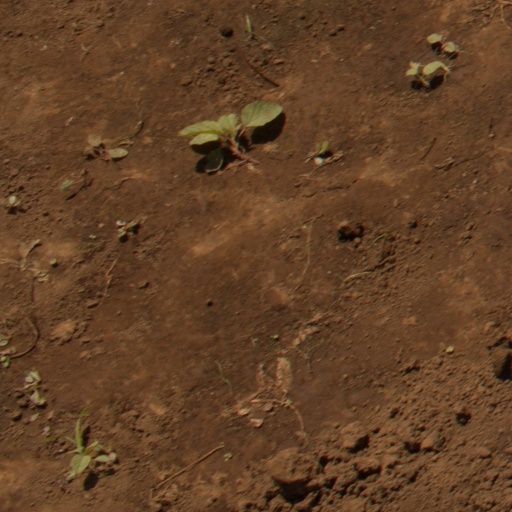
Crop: soybean